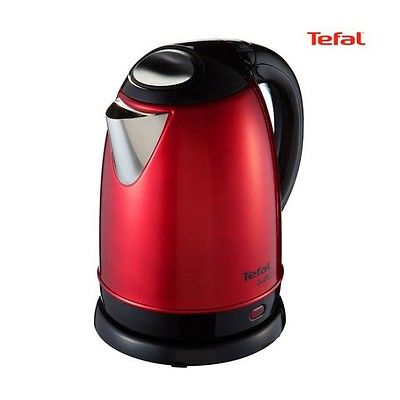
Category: kettle